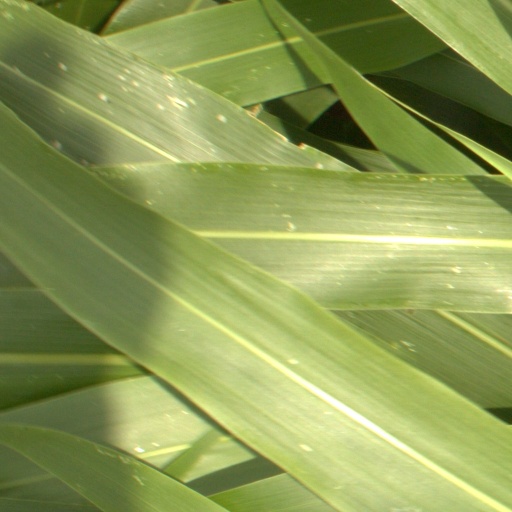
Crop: sorghum